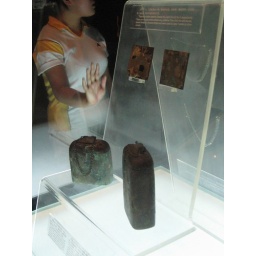
articles found within chariot. water bottles and handkerchief, all in bronze.